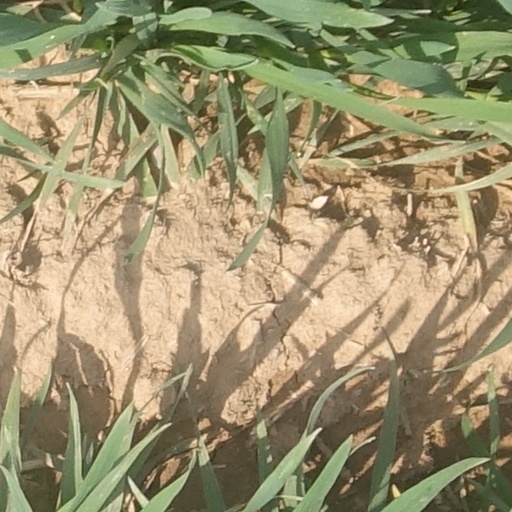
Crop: wheat